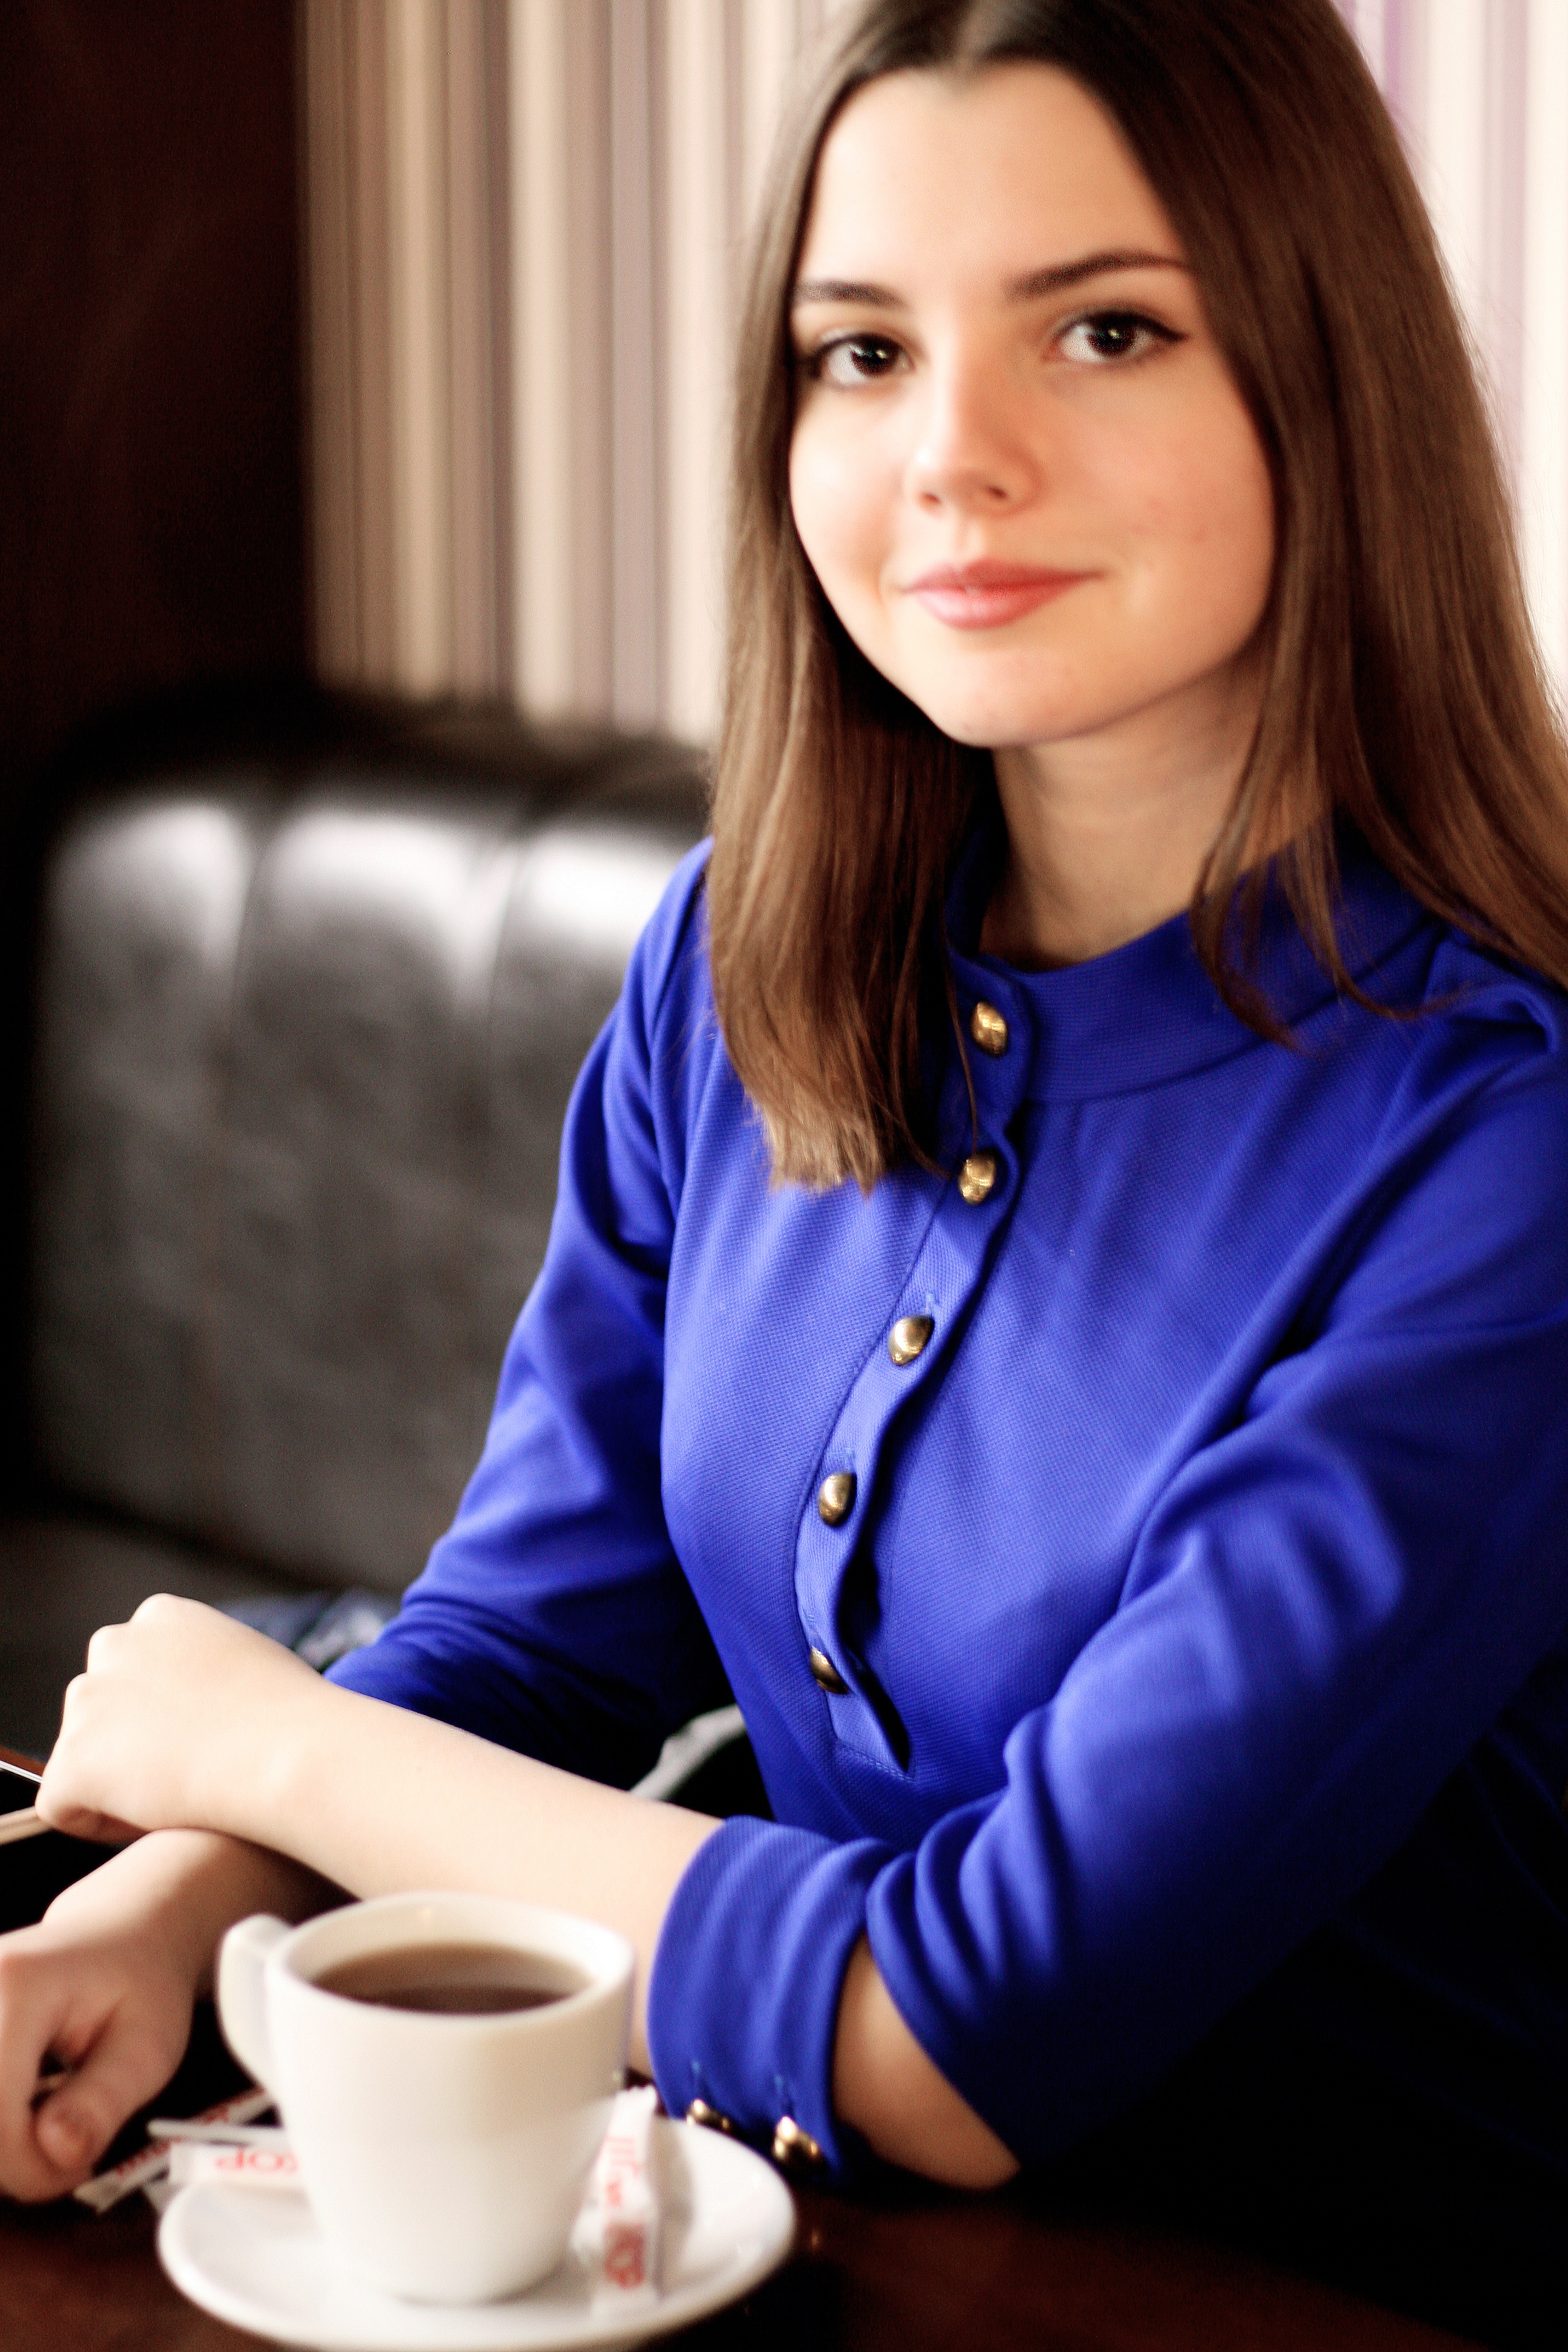
person, cafe, people, girl, woman, tea, sitting, professional, profession, eating, portrait photography, human positions, human action